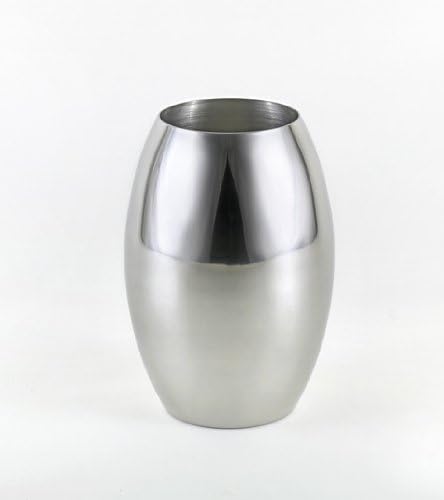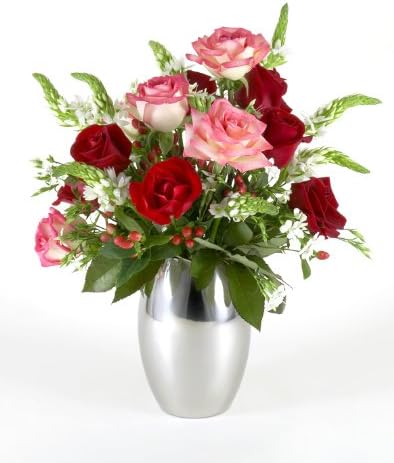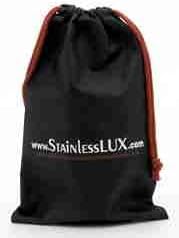
Meditating Japanese Buddha Statue with Bronze Finish, 9 Inches
Category: Sports & Outdoors
Our polyester checkered valance is perfect for any country style decor. Charming all over checkered pattern. Use this curtain in your kitchen, bathroom, and even the laundry room too! Rod pocket top.
Features: Paper and Metail Foil | Imported | Japanese Buddha meditating on lotus base | Size: 9" High; 5.25" Wide; 4.5" Deep | Product Weight: About 5.5 lbs | Material: Bonded stone | Finish: Bronze, suitable for indoor use